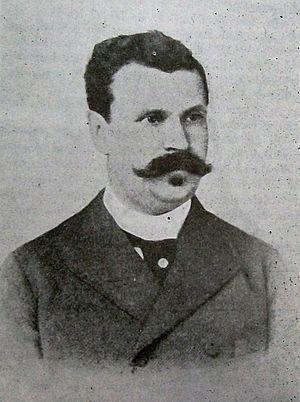
Ramón Lista, né le 13 septembre 1856 à Buenos Aires et assassiné le 23 novembre 1897 près de San Ramón de la Nueva Orán est un explorateur, géographe et naturaliste argentin.